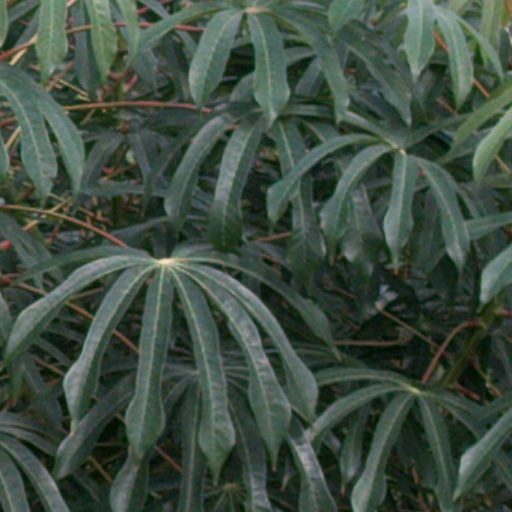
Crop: cassava